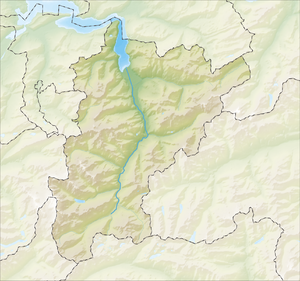
Le Fleckistock est un sommet des Alpes uranaises, en Suisse. Il culmine à 3 416 m d'altitude.
Le Dammastock est le point culminant des Alpes uranaises à 3 631 m d'altitude, à cheval sur les cantons d'Uri et du Valais, en Suisse.
Le Galenstock est un sommet des Alpes uranaises, en Suisse. Il culmine à 3 586 m d'altitude.
Le col du Susten est un col routier des Alpes suisses situé à 2 259 mètres d'altitude. Cette altitude correspond au véritable col topographique, atteignable par une route du côté ouest et une piste du côté ouest. La H 11 passe en dessous du col par un tunnel. La signalétique située à l'entrée du tunnel indique 2 224 mètres. Il permet de relier les vallées de l'Aar et de la Reuss.